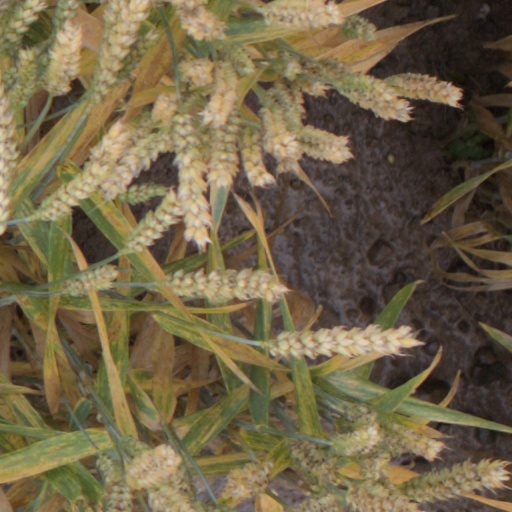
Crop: wheat